Chassahowitzka Wildlife Management Area

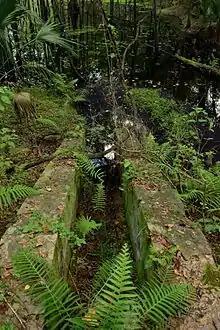

Today, visitors can still see foundations of the sawmill, the pond where trees floated before going to the sawmill, and other miscellaneous artifacts from Centralia. A few ancient cypress trees still survive deep within the swamp and are visible off of old tram roads.